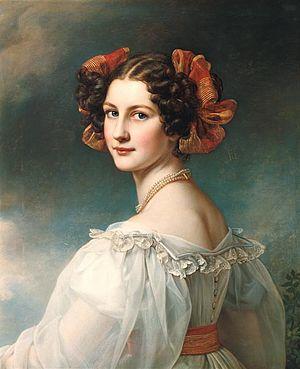
La galerie des Beautés est une galerie de portraits commandée par Louis Iᵉʳ de Bavière au château de Nymphembourg. Elle se trouve à l'intérieur du pavillon sud du château et rassemble trente-six portraits de femmes célèbres pour leur beauté et peintes par Joseph Karl Stieler, nommé peintre de la cour en 1820. Ces œuvres ont été peintes entre 1827 et 1850 pour le roi de Bavière.